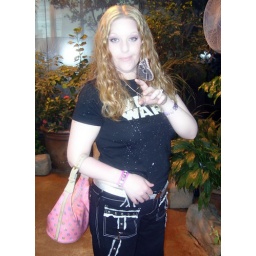
Thats me standing in the Butterfly Room in Milwaukee with a butterfly on my finger, in my star wars T-shirt...Sometime in 2005